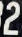
Number: 2